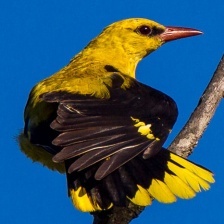
Species: EURASIAN GOLDEN ORIOLE
Scientific name: ORIOLUS ORIOLUS